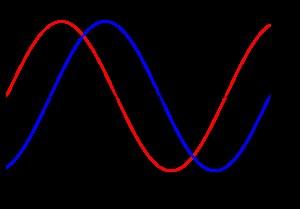
Une spire de Frager également appelée bague de déphasage est un composant du circuit magnétique d'un équipement fonctionnant en courant alternatif. Le circuit magnétique de tels équipements est feuilleté pour limiter les pertes par courant de Foucault. Le rôle de cette spire conductrice en alliage cuivreux est de générer un flux magnétique secondaire à partir d’un flux magnétique principal créé par le bobinage inducteur parcouru par un courant alternatif sinusoïdal.